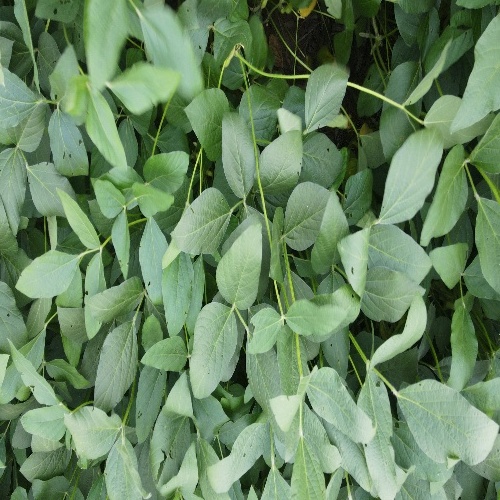
Label: Diabrotica_speciosa